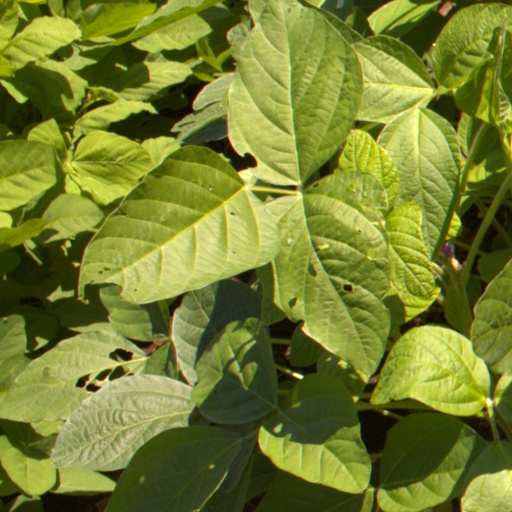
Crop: soybean